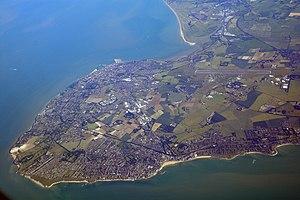
Le phare de North Foreland est un phare situé sur la falaise North Foreland à l'extrémité est de l'Île de Thanet, proche de Broadstairs, dans le comté de Kent en Angleterre.